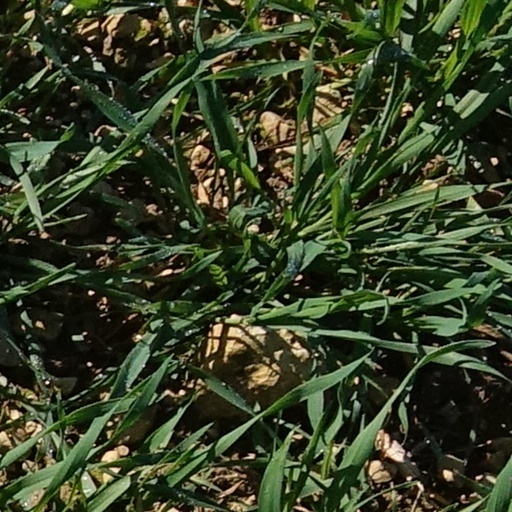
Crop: wheat